Chief of Staff of the Air and Space Force (Spain)

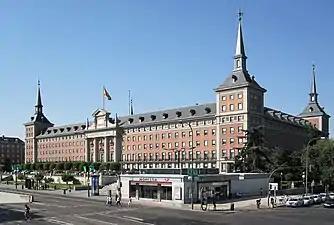
Air and Space Force Military Headquarters

The Chief of Staff of the Air and Space Force (JEMAE) is a four-star general that under the authority of the defence minister exercises command over the Spanish Air and Space Force, and as such is the principal military advisor to the Chief of the Defence Staff, the Minister of Defence, the Secretary of State for Defence and the Under Secretary of Defence. It's also a member of the Council of Chiefs of Staff and a military advisor to the National Defence Council.